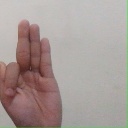
अक्षर: फ